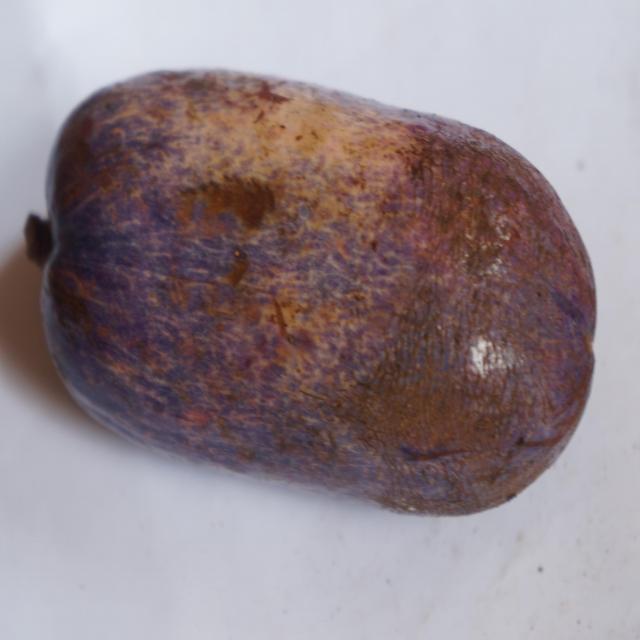
Plum grade: spotted